Robert L. Owen

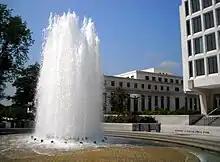
Robert Latham Owen Park, located behind the Federal Reserve's 1937 Eccles Building and next to the 1974 Martin Building in Washington, D.C.

Owen served as a member of the Democratic National Committee during 1892–1896. He helped promote passage of an act in 1901 to give citizenship to residents of Indian Territory. He subsequently played a leading role in the group that in 1905 organized the Sequoyah Constitutional Convention in pursuit of the admission of Indian Territory to the Union as the State of Sequoyah. Despite receiving overwhelming support in a referendum, the Sequoyah campaign ran—entirely predictably—into the opposition of President Theodore Roosevelt and many in Congress, and Indian Territory was combined with Oklahoma Territory to be admitted into the Union in 1907 as the state of Oklahoma.